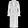
Label: Coat